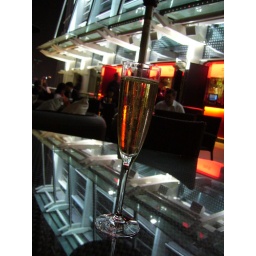
Enjoying my glass of Prosecco at an outdoor bar in Central - &amp;quot;Red&amp;quot; in IFC